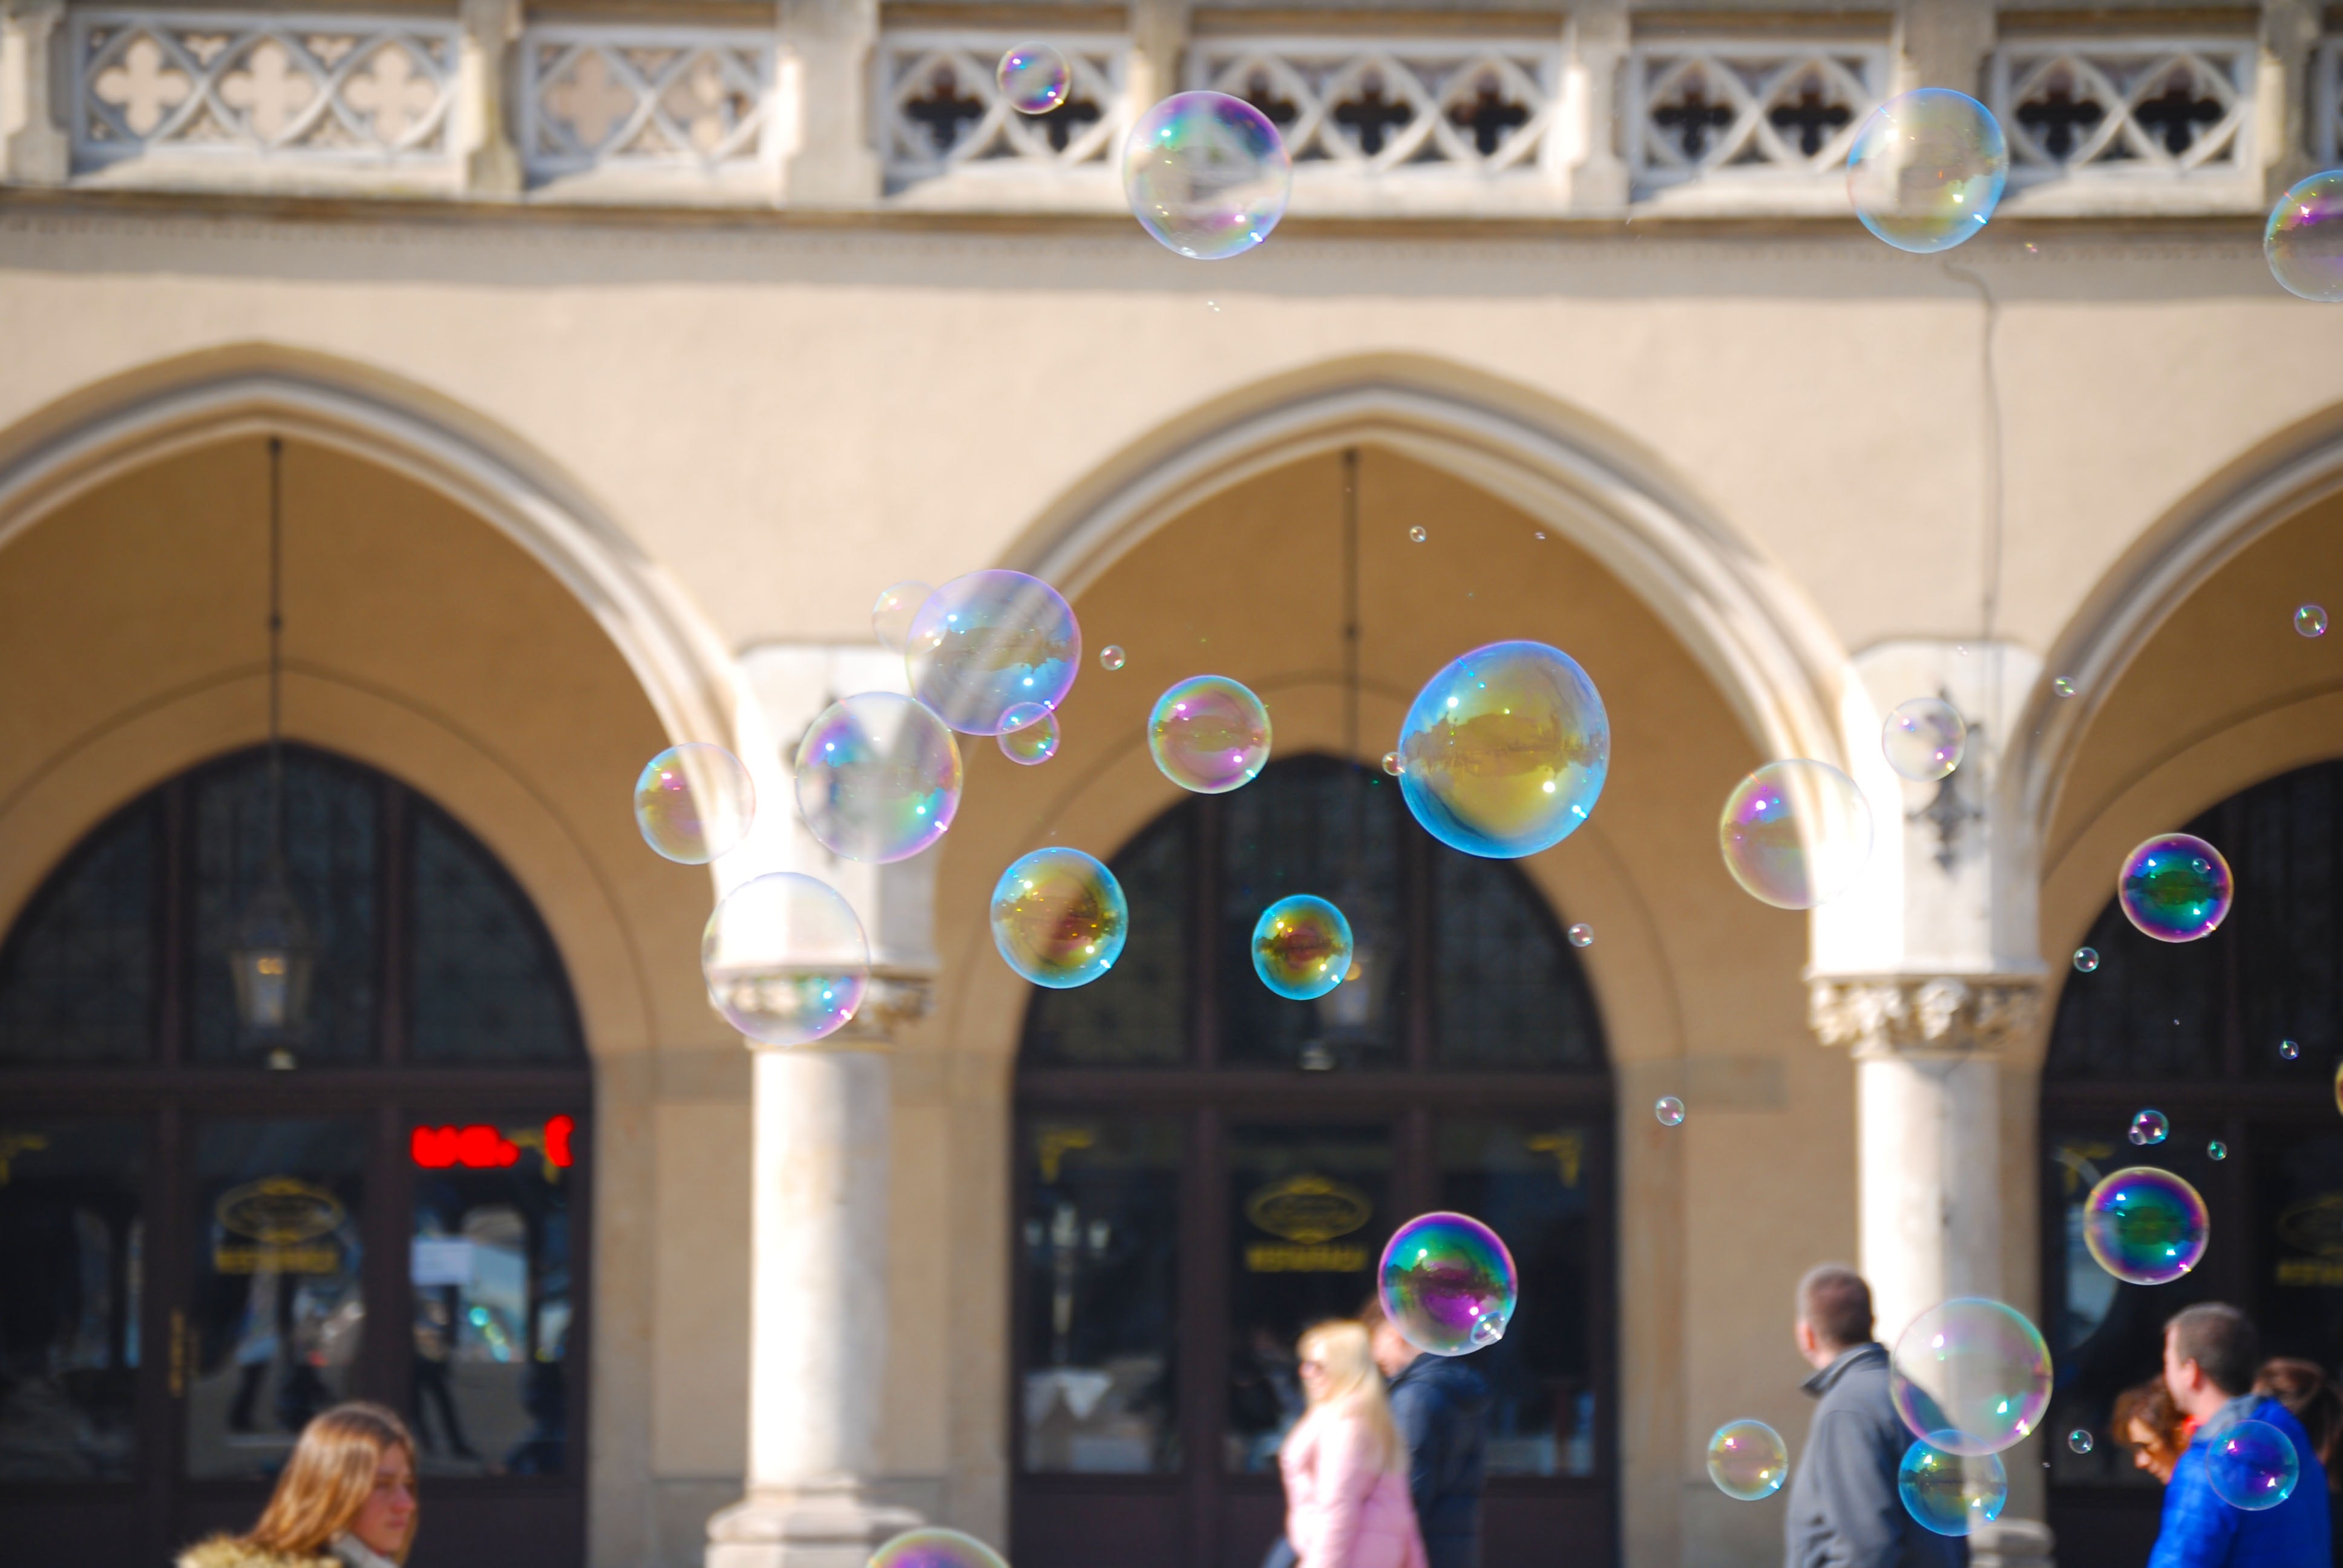
building, architecture, arcade, arch, place of worship, byzantine architecture